Exposed (1983 film)

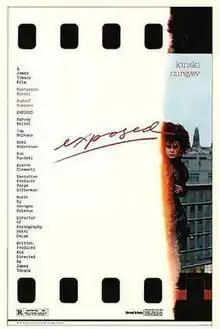
Theatrical release poster

Exposed is a 1983 American drama film written, produced and directed by James Toback. It stars Nastassja Kinski, Rudolf Nureyev, Harvey Keitel, Ian McShane and Bibi Andersson.